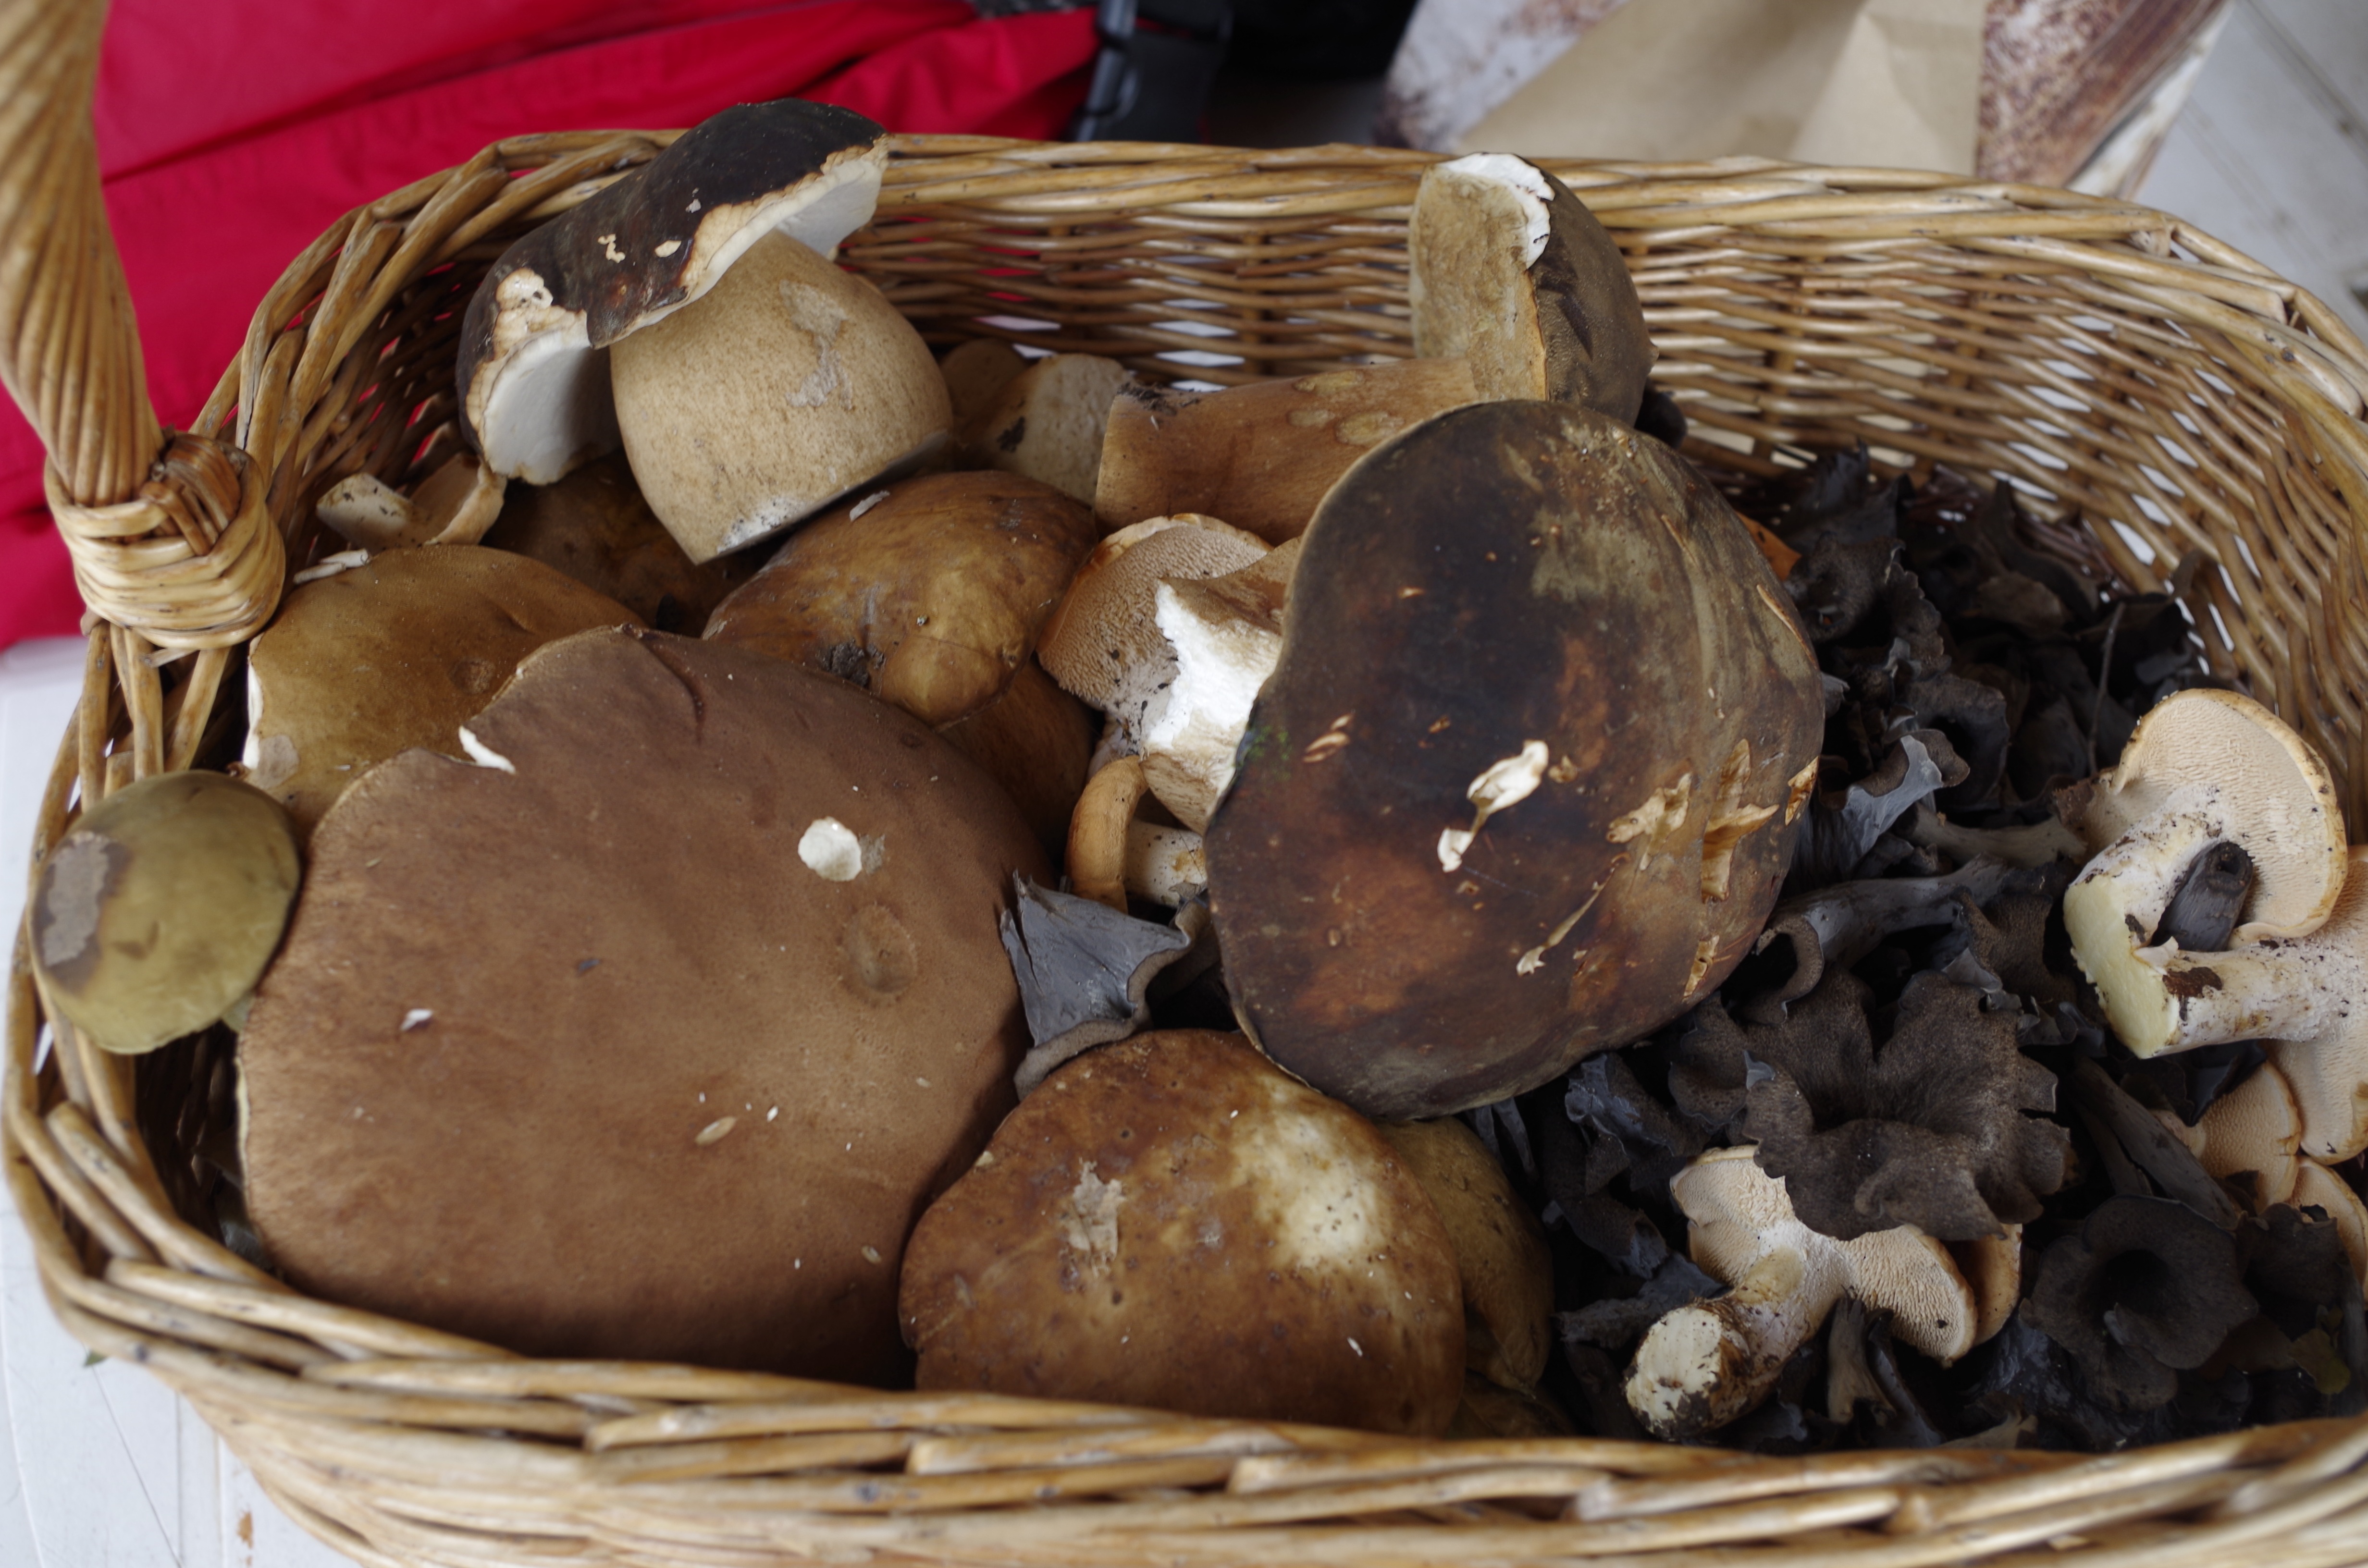
dish, food, produce, mushroom, basket, cuddly, agaricus, matsutake, porcini mushrooms, oyster mushroom, edible mushroom, shiitake, medicinal mushroom, agaricomycetes, agaricaceae, champignon mushroom, penny bun, pleurotus eryngii, booty